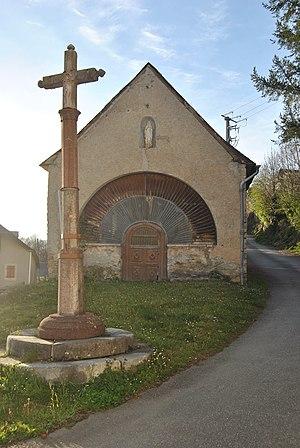
Chapelle d'Avezac-Village
Avezac-Prat-Lahitte est une commune française située dans le sud de la France, en région Occitanie, dans le département des Hautes-Pyrénées et plus précisément dans les baronnies des Pyrénées. Ses habitants sont appelés les Avezacais.